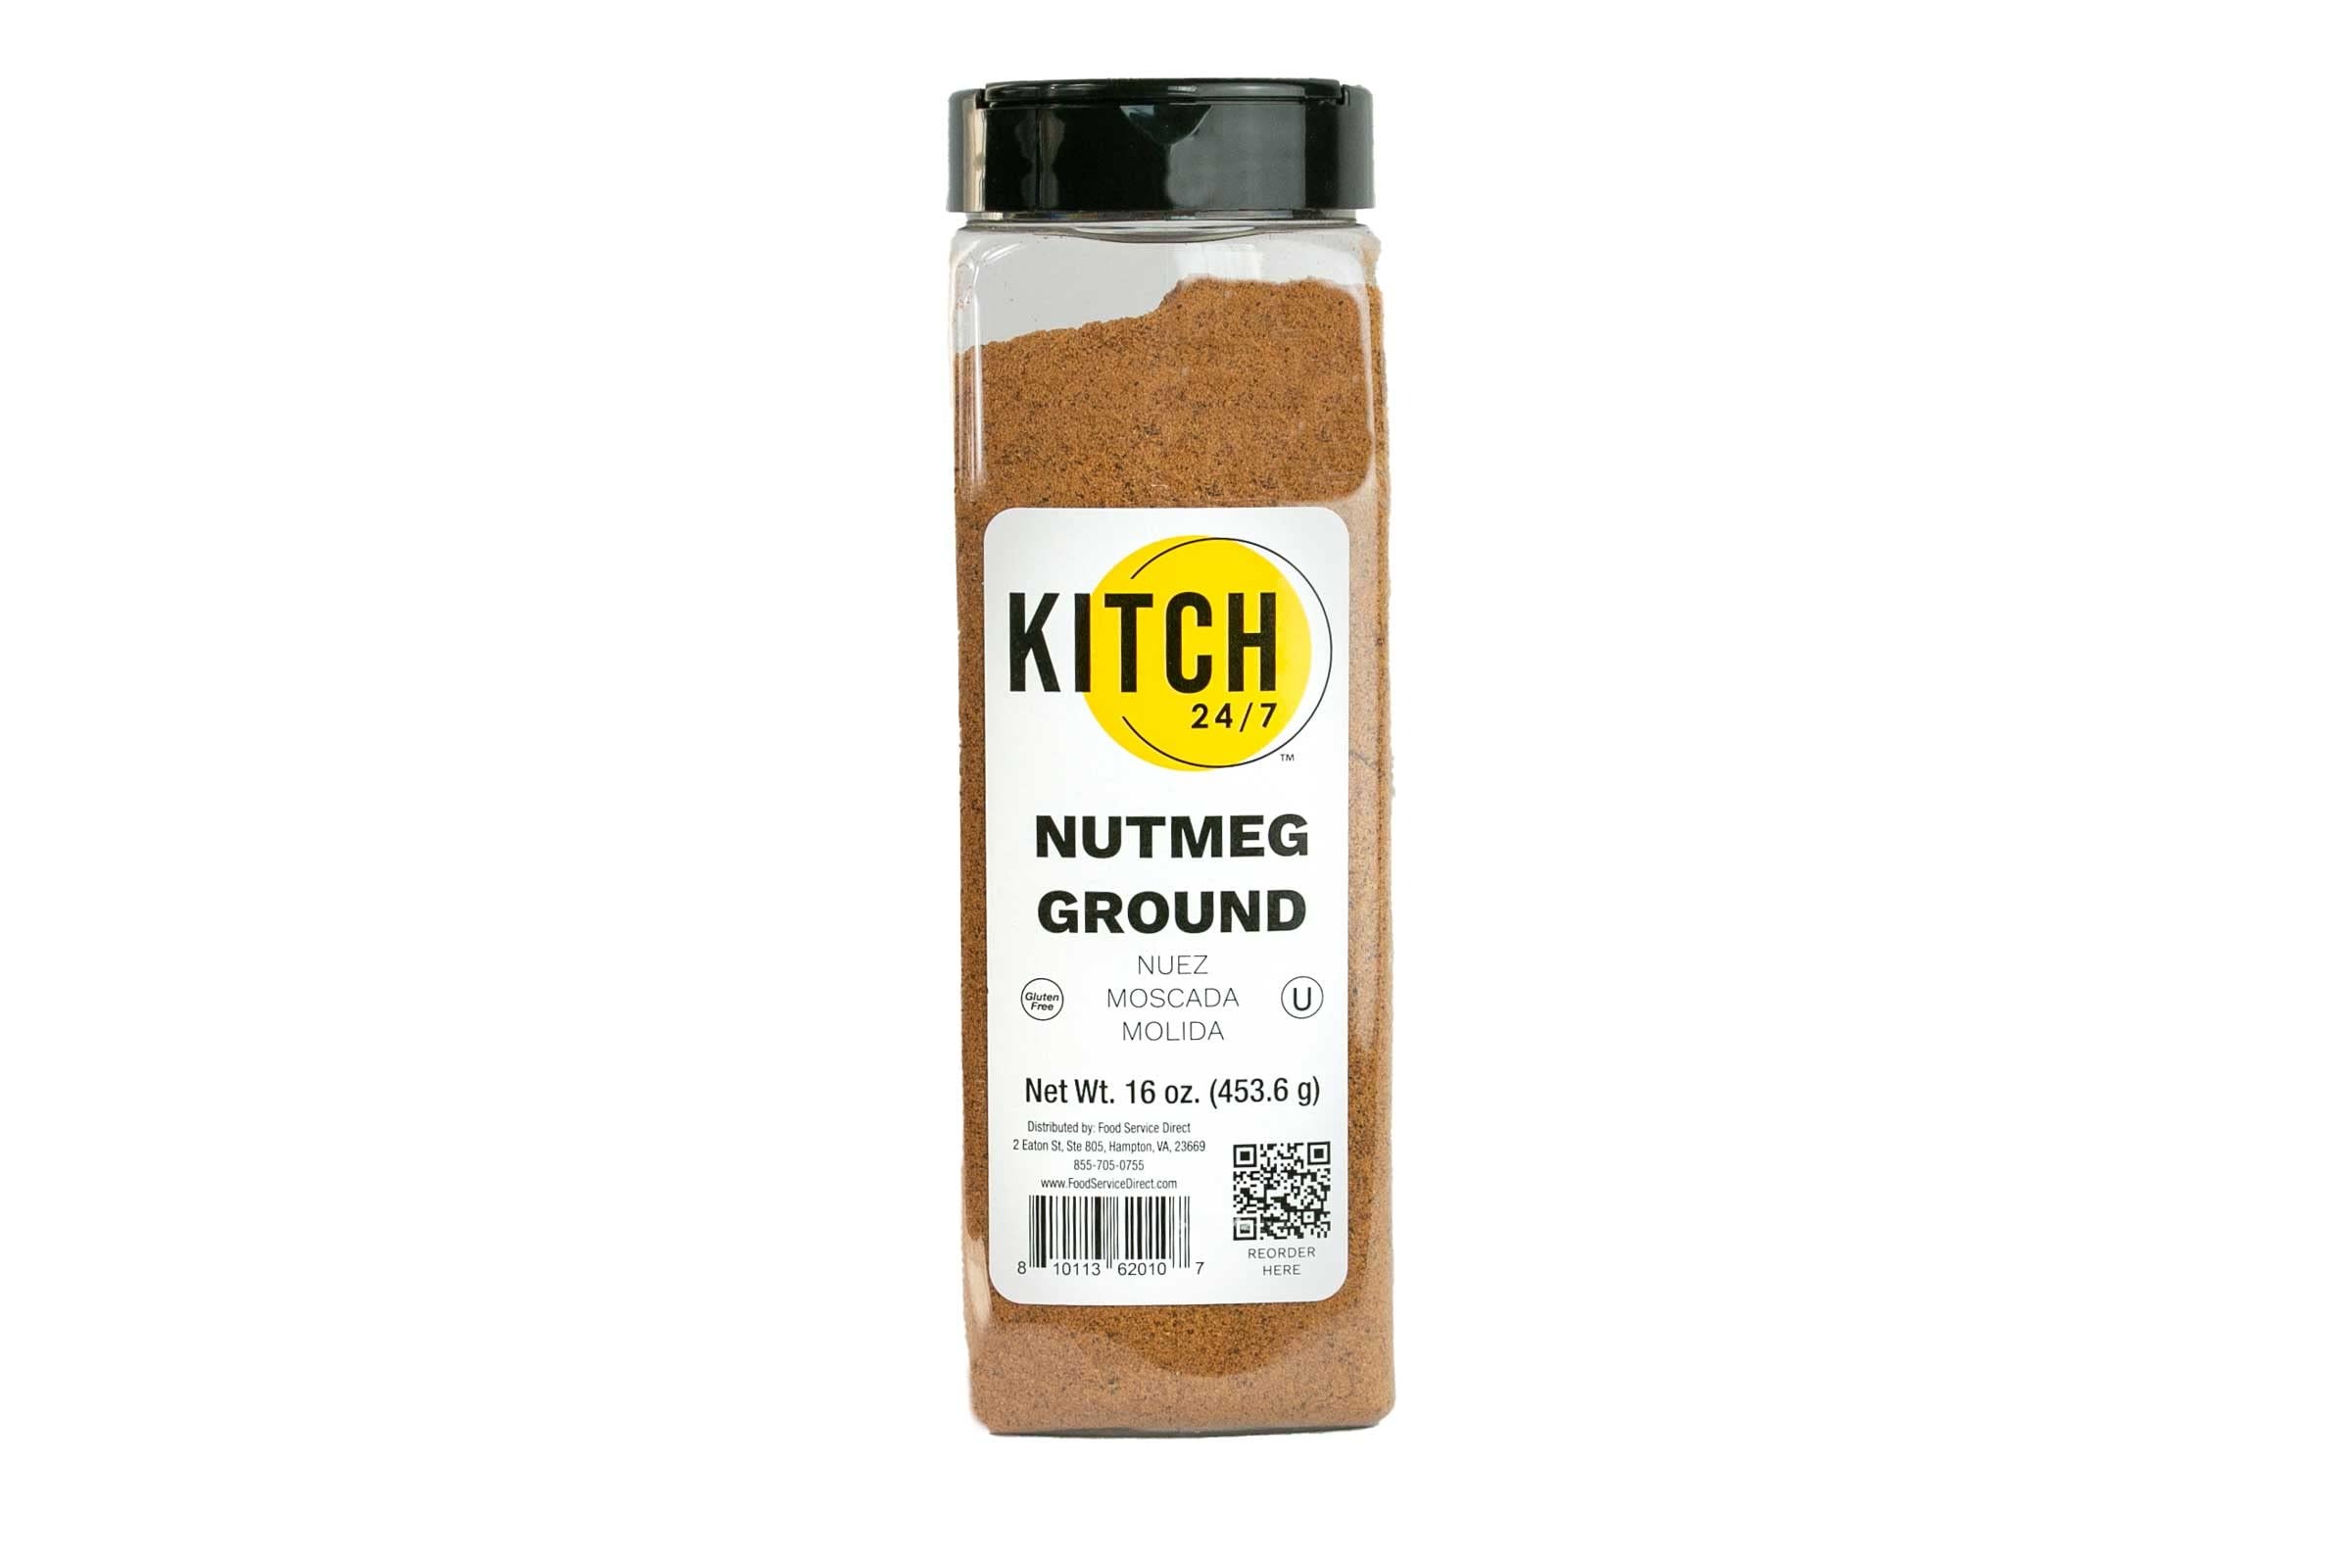
Item Name: KITCH 24/7 Ground Nutmeg, 16 Ounce
Bullet Point: Ground nutmeg. Sweet and nutty flavor. Suitable for sweet as well as savory dishes. 0 g trans fat. 0 mg cholesterol. Gluten free. Kosher certified. Shelf life: 1825 days. 16 oz. (453. 59 g) each
Product Description: The KITCH 24/7 Ground Nutmeg is a warm spice with a nutty, sweet flavor that complements sweet as well as savory dishes. It can be used to enhance the taste of stews, soups, gravies, baked goods, pies, and more. This pack of KITCH 24/7 Ground Nutmeg is a must-have pantry item for baking as well as regular cooking applications.
Value: 16.0
Unit: Ounce

Price: 28.31